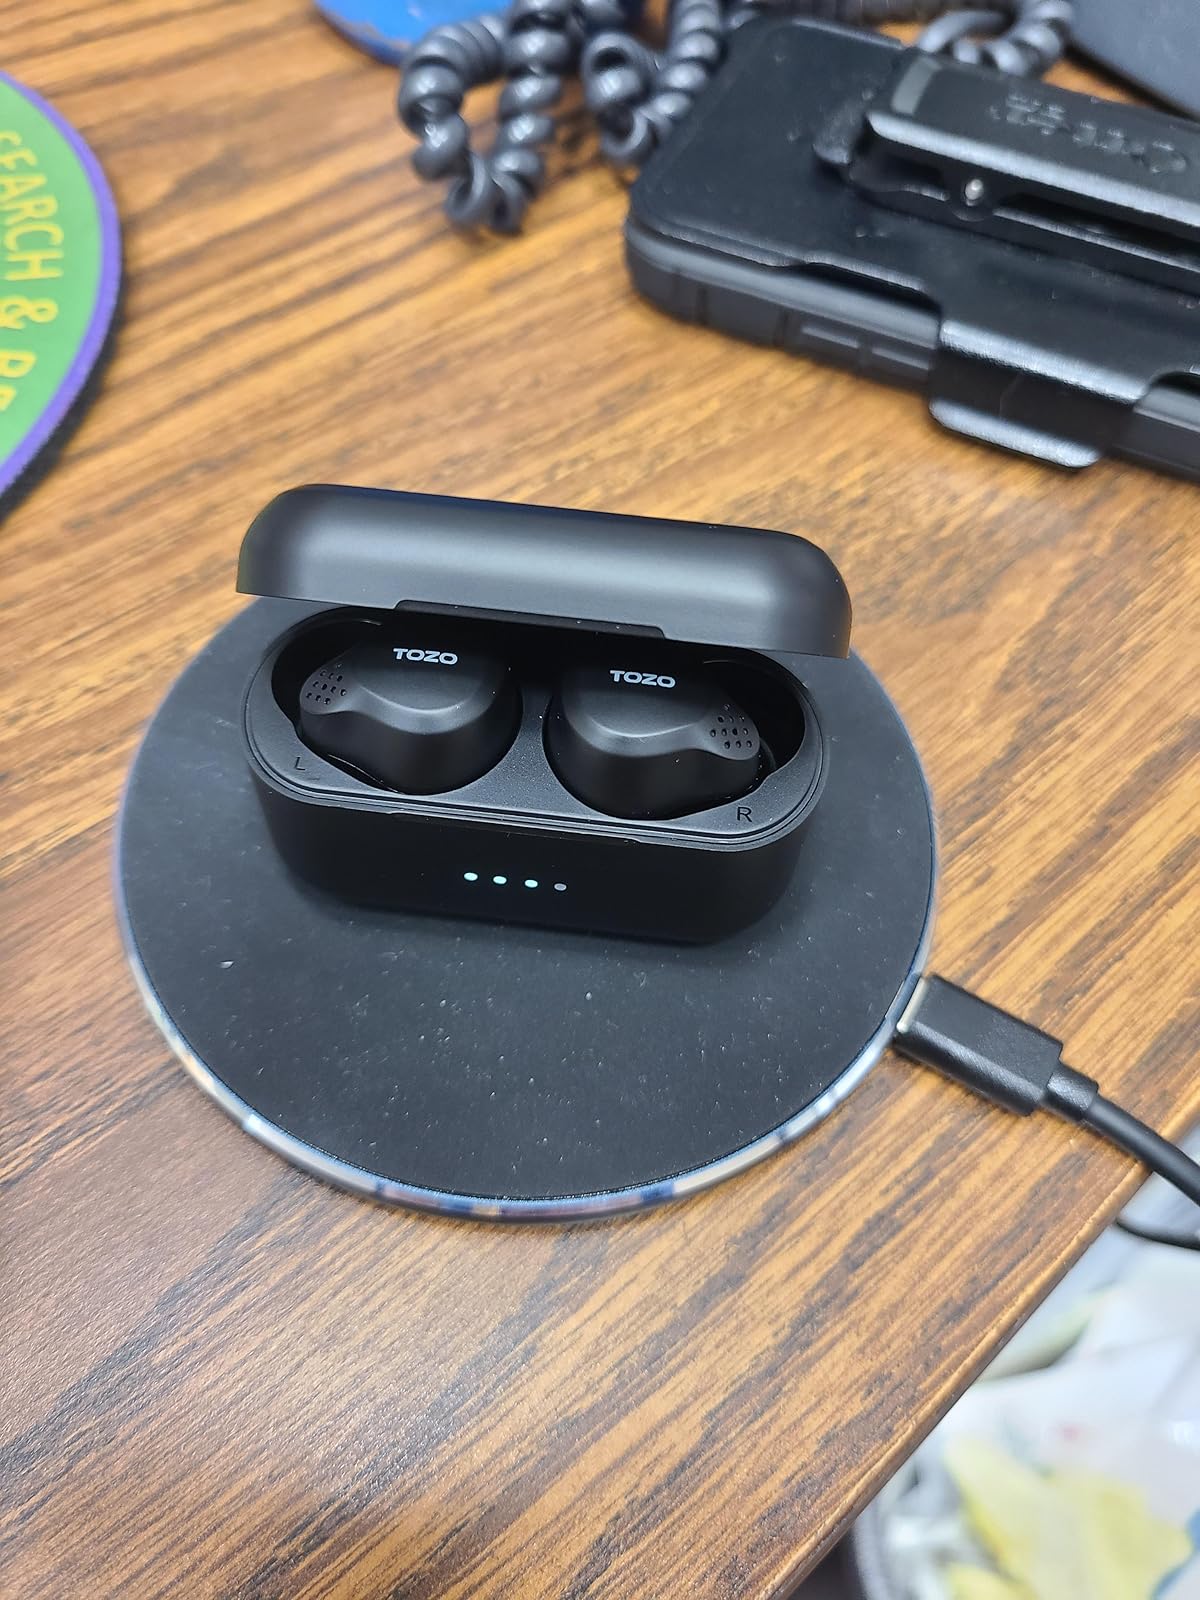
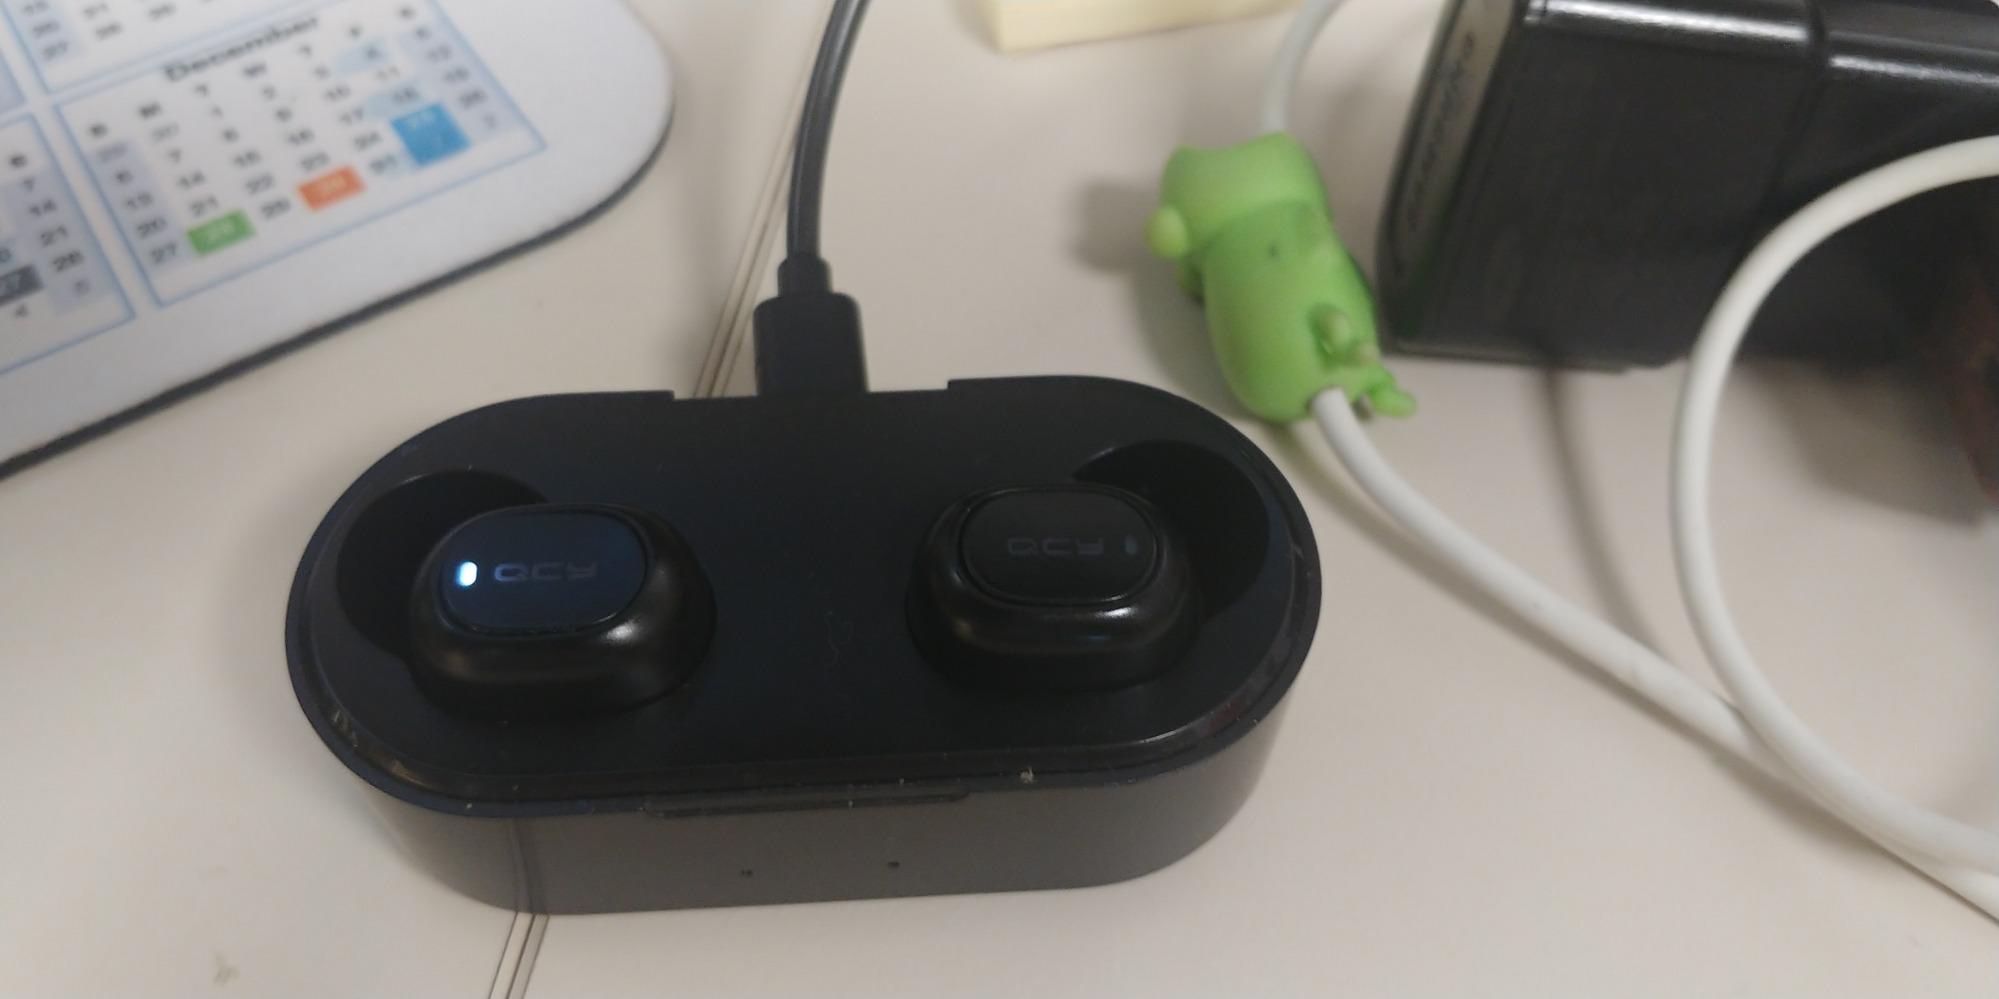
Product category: earbuds
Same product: no